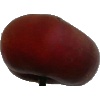
Label: Nectarine Flat 1